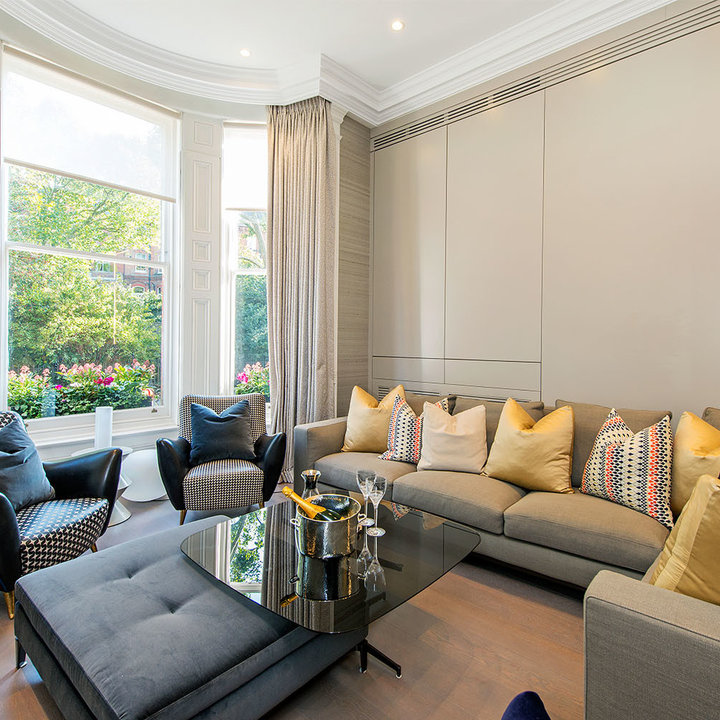
Style: Glamour